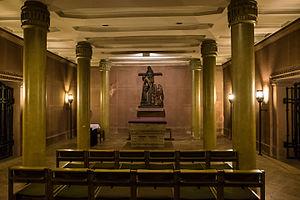
Crypte ouest de la cathédrale de Mayence